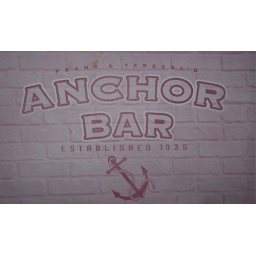
The Anchor bar in buffalo, home to the original Buffalo Wings. I was disapointed with the wings.